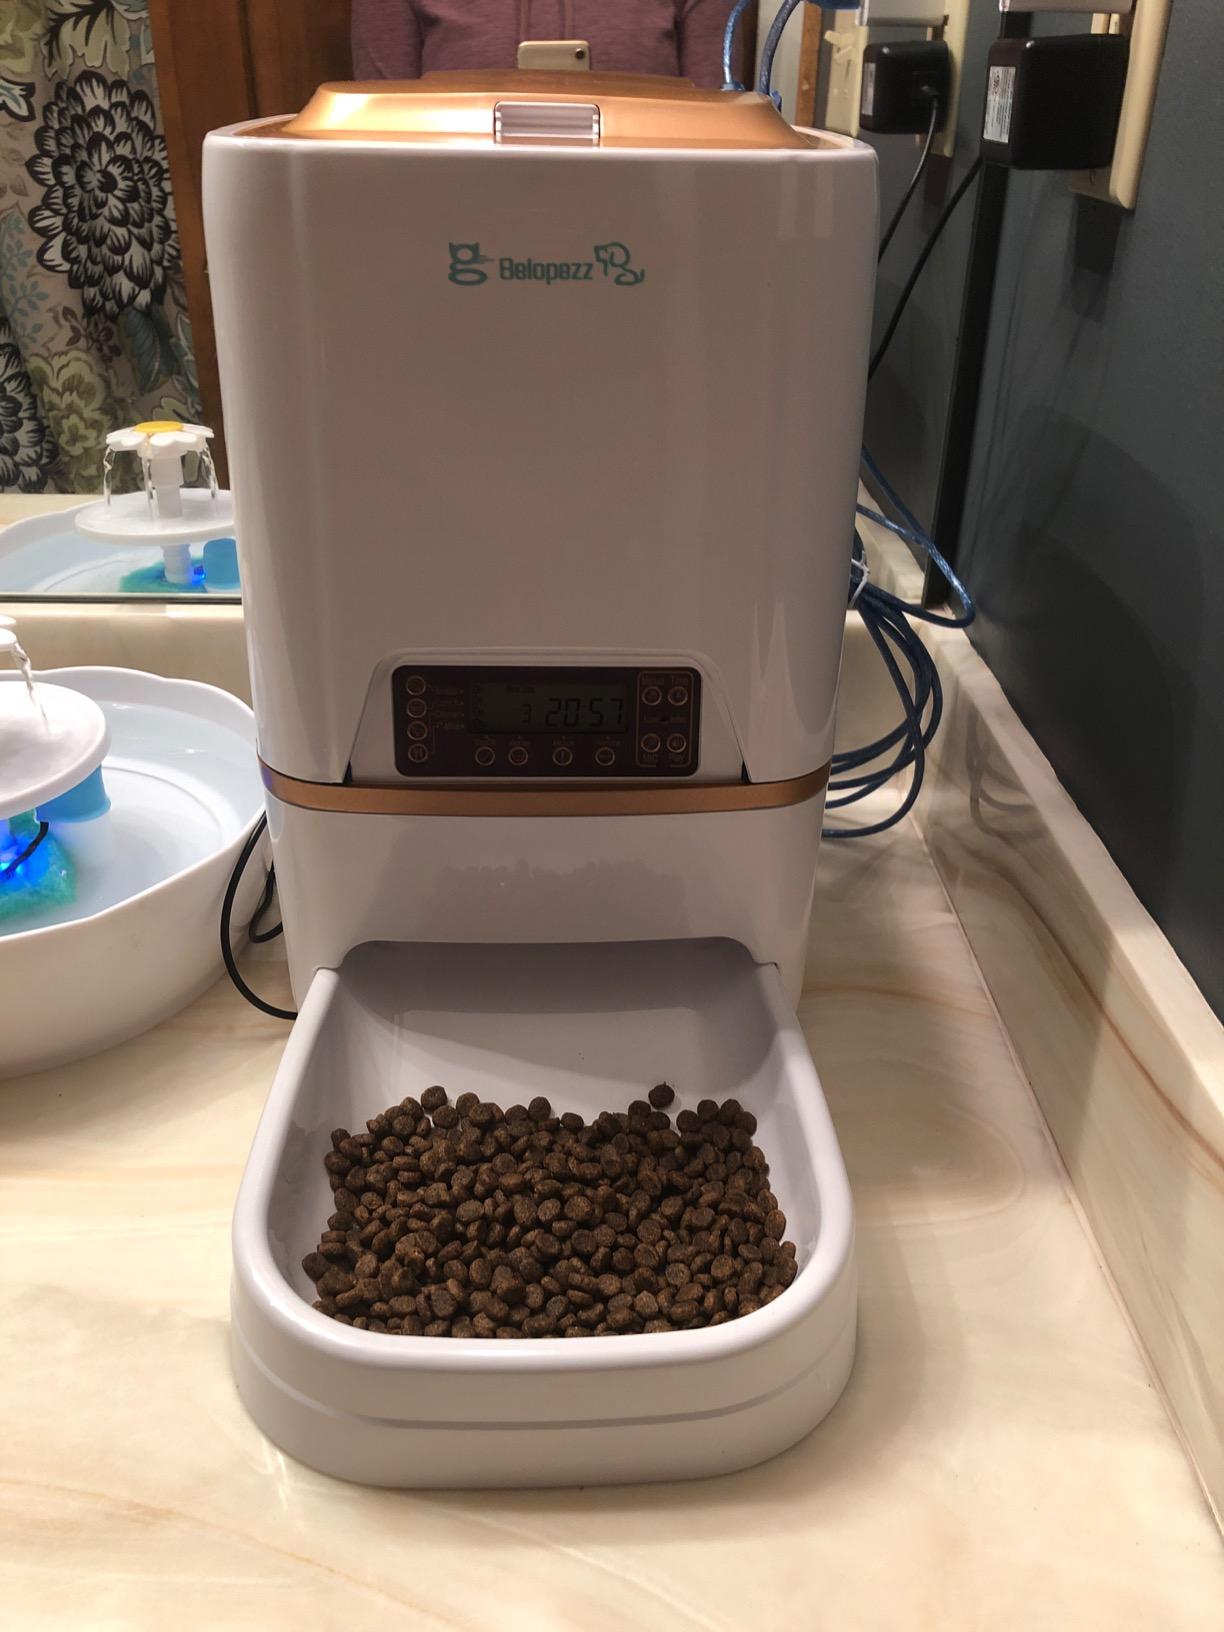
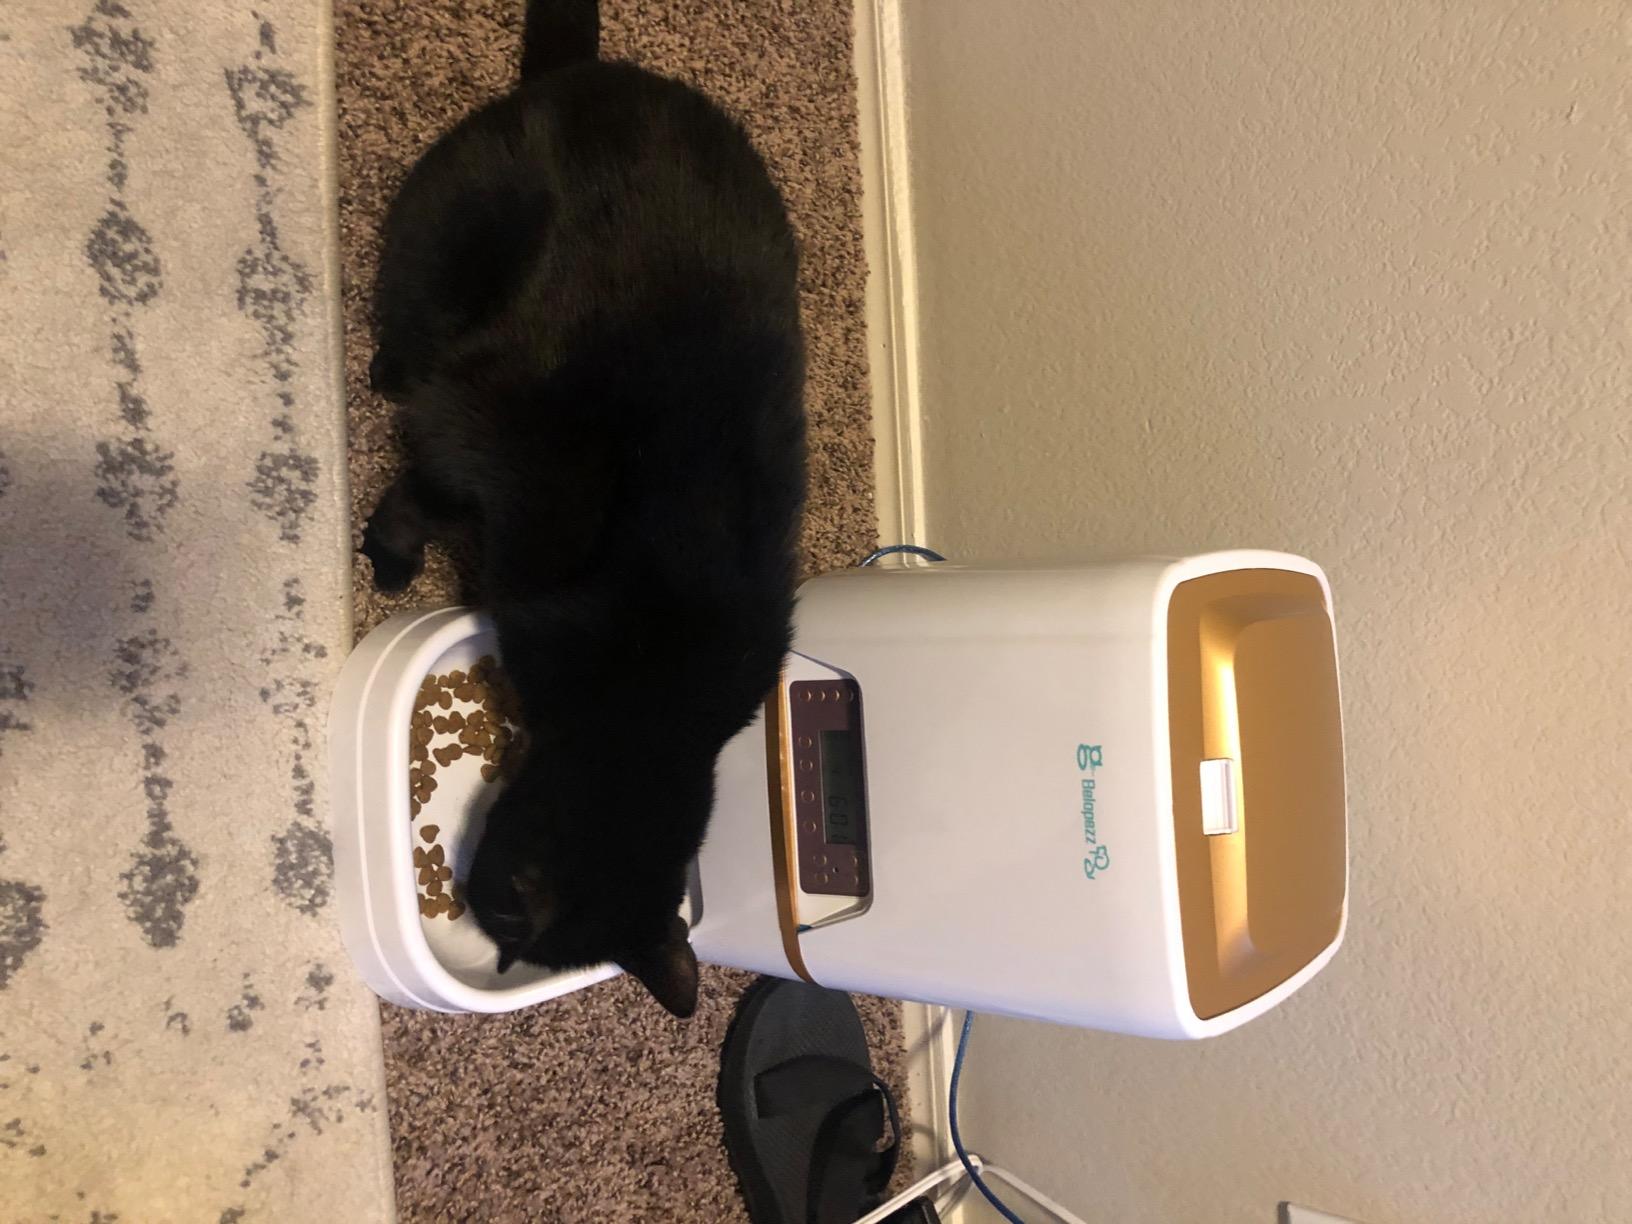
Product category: items_feeder
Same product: yes